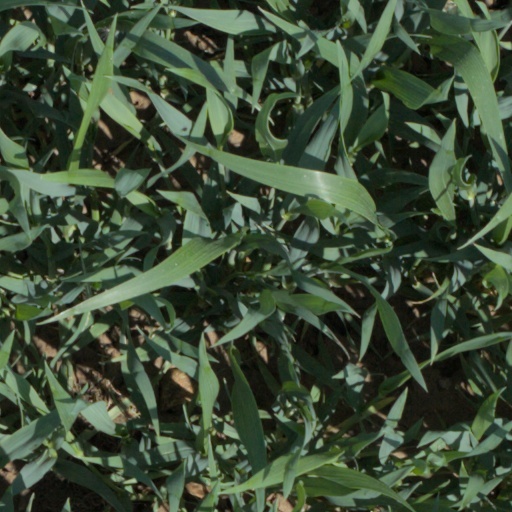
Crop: wheat